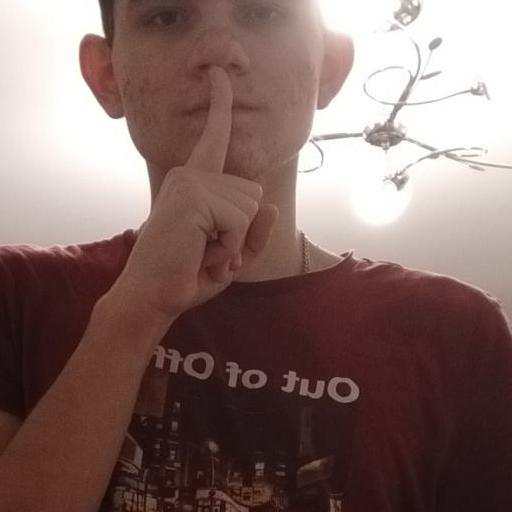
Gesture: mute